Pleasant Home

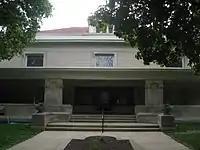
Front view of the John Farson House

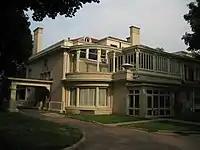
Rear view of the John Farson House

Pleasant Home is an important example of early Prairie style. The house is listed on the U.S. National Register of Historic Places; it was added on June 19, 1972. In addition to the structure's individual listing on the National Register it was listed as a contributing property to the Ridgeland-Oak Park Historic District when the district was added to the National Register in 1983. On June 19, 1996, Pleasant Home was declared a U.S. National Historic Landmark. Two days prior to the National Historic Landmark designation the village of Oak Park's village board declared the John Farson house an Oak Park Landmark. The Farson House is among the earliest of the Prairie style buildings. The house is considered the finest surviving example of Maher's work.